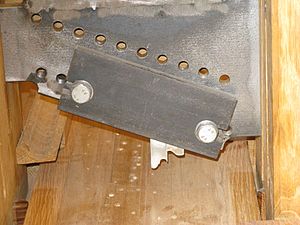
Flammehøvl
Flammelistehøvl. Nærbillede af jernet; set på Nationalmuseets møbelkonserveringsværksted i Brede.
Nærbillede af flammelistehøvlens profiljern. Set på Nationalmuseets møbelkonserveringsværksted i Brede.
Flammehøvl eller Flammelistehøvl